Rede Integrada de Transporte

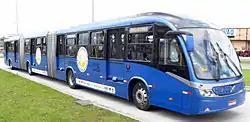
Curitiba's bi-articulated bus running with 100% soybean-based biodiesel

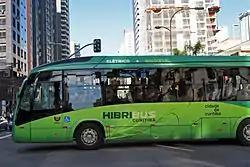
Hybrid biodiesel-electric buses provide feeder services in some routes.

The environmental performance of alternative fuels are significant and contribute to improving air quality, especially in large cities of Brazil, where public transport systems are still largely made up of buses. These alternatives also produce social impact, since Brazil is a major producer of soybeans and ethanol, and the increased use of alternative fuels causes the generation of jobs, particularly in the field: